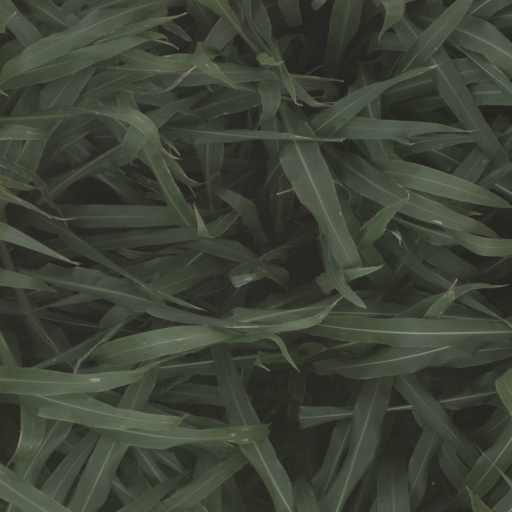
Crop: sorghum